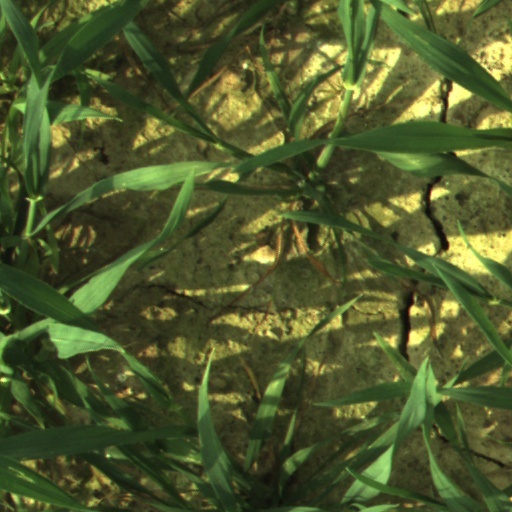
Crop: wheat